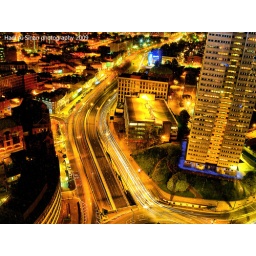
I took this picture from the 27th floor of a building in the city centre of Birmingham,uk. shutter speed 25&amp;quot;